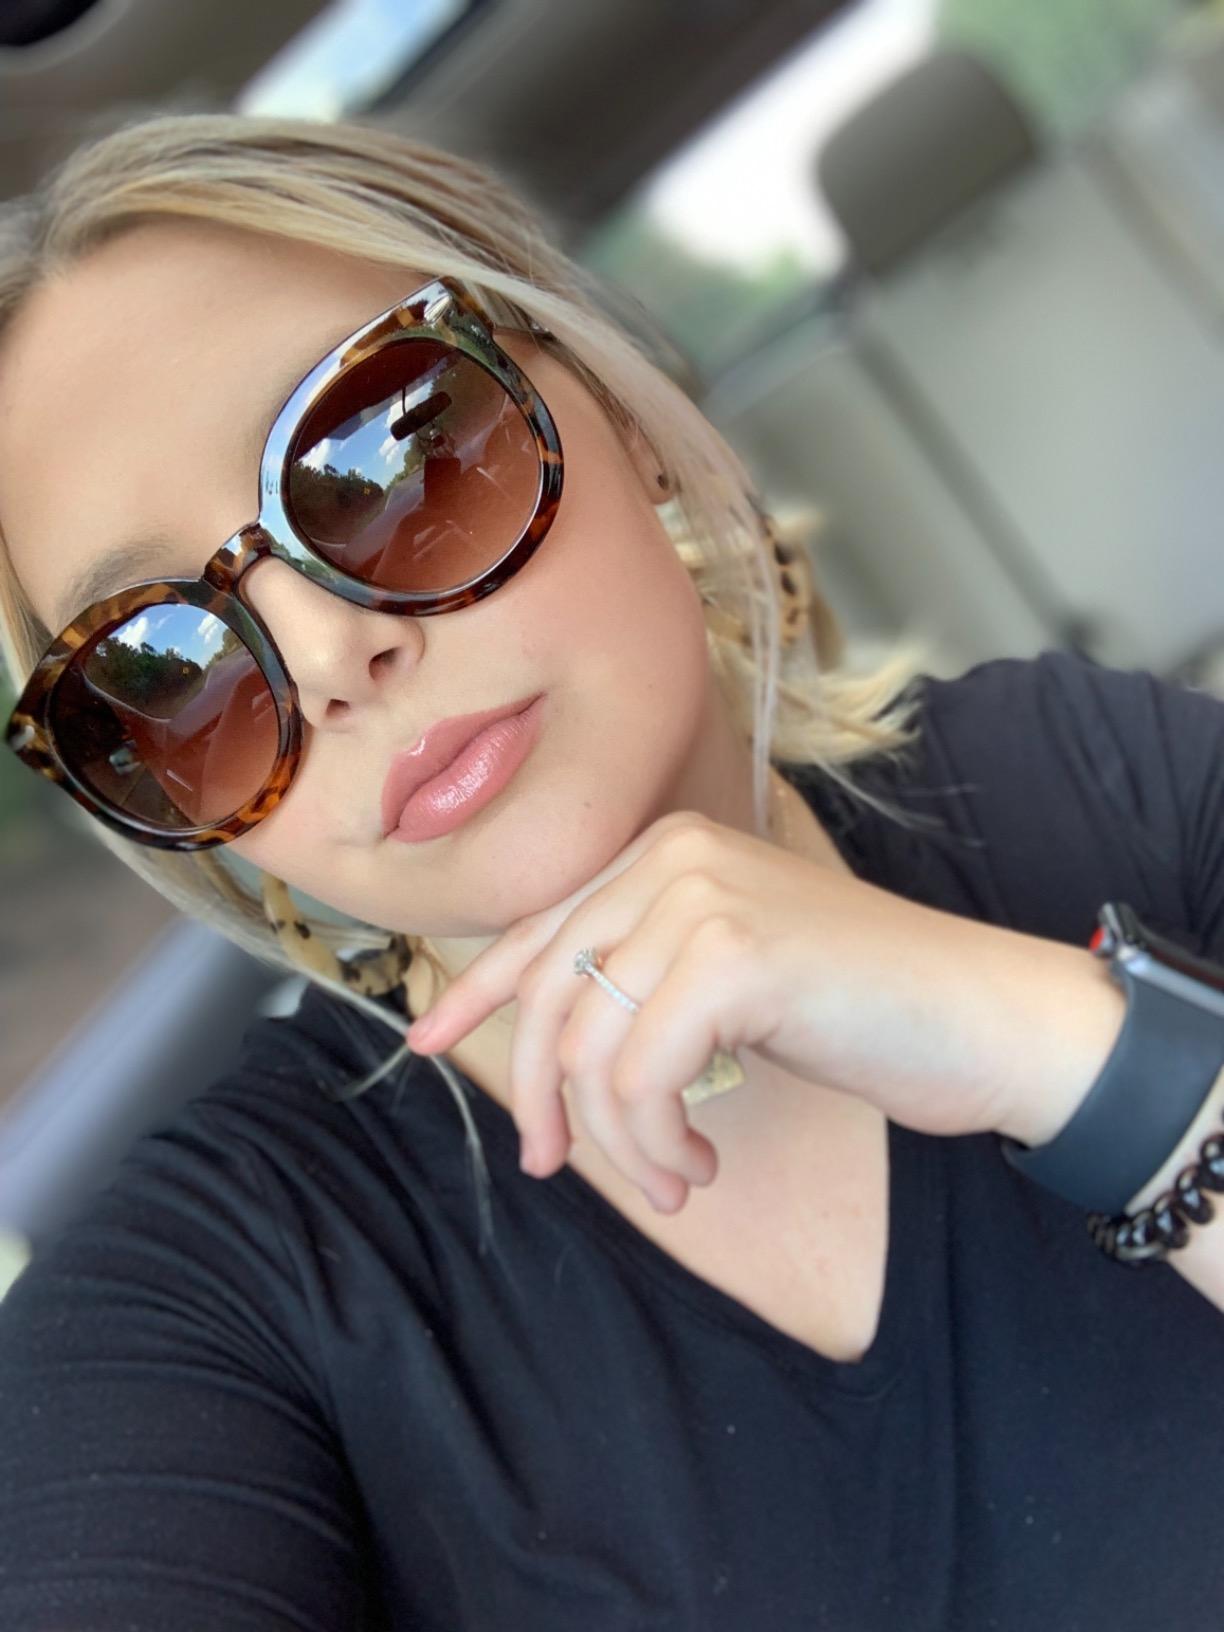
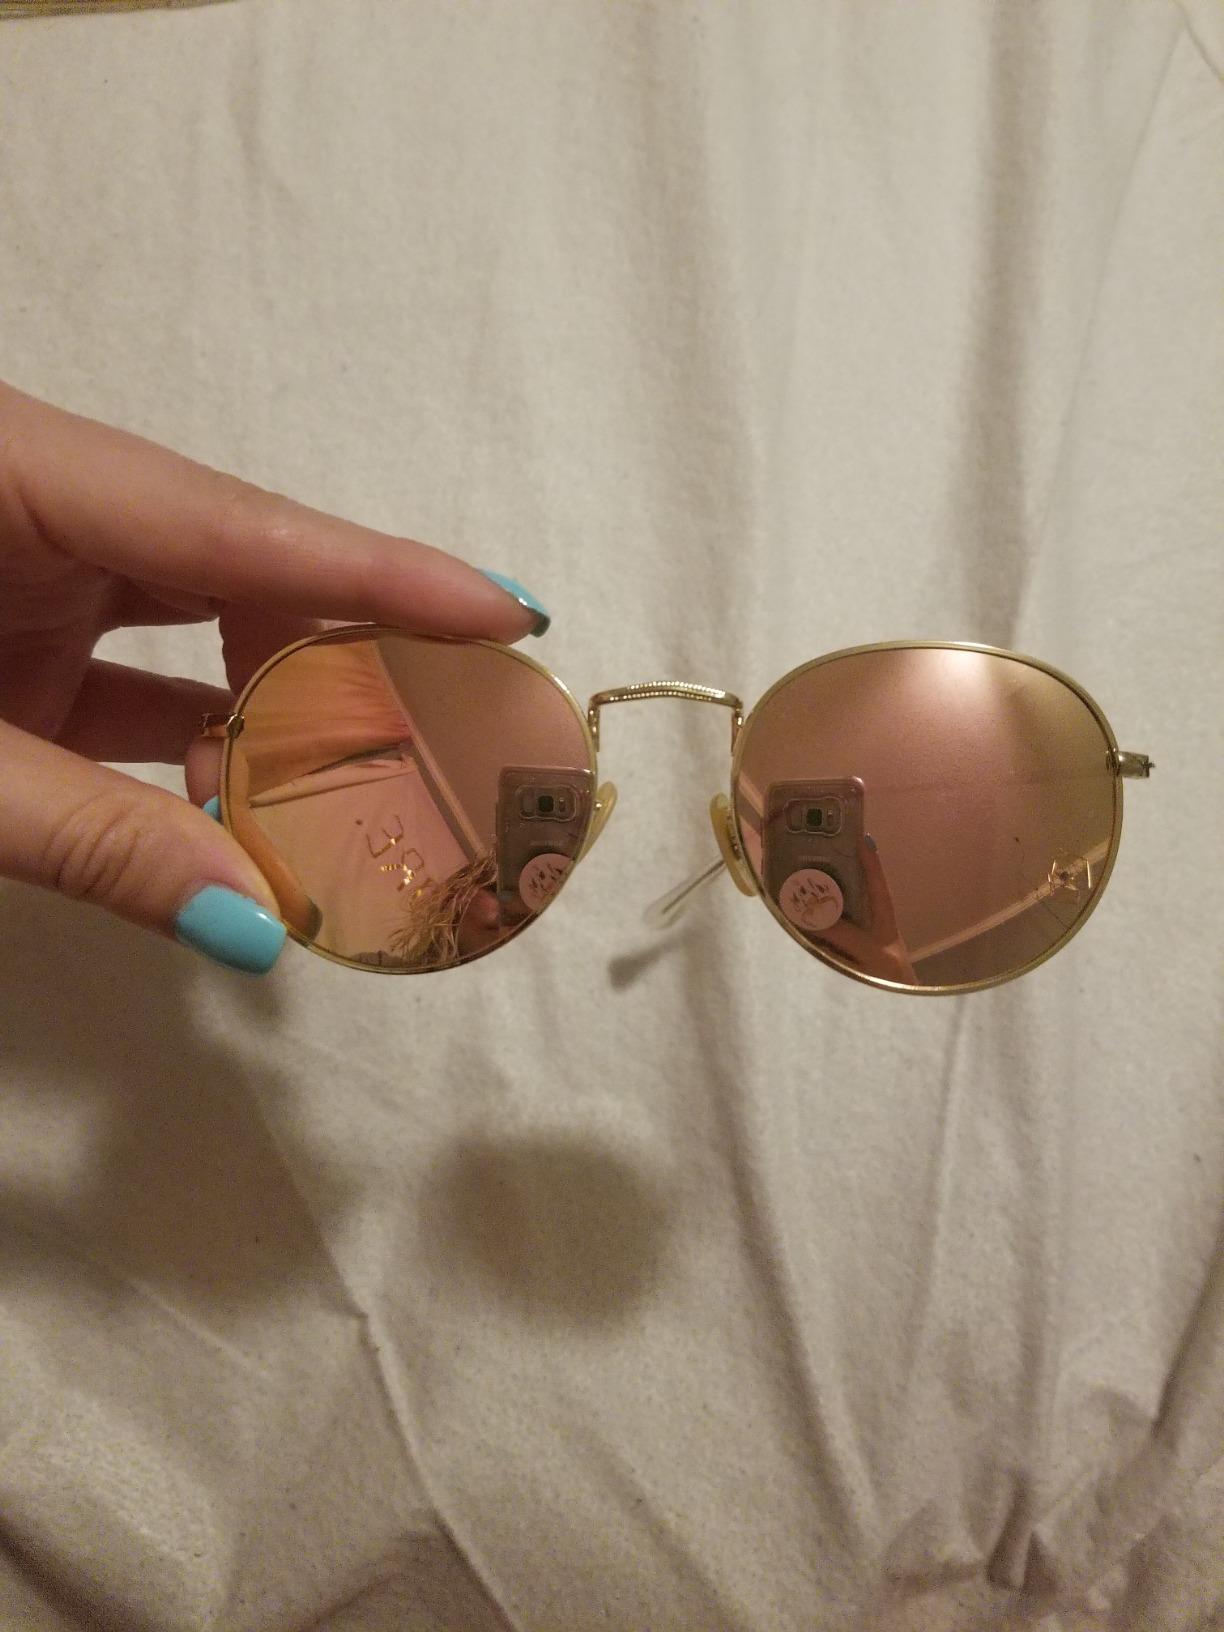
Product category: accessories_sunglasses
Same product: no